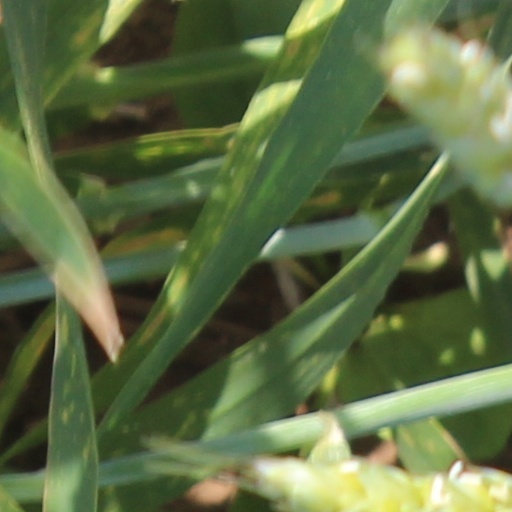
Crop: wheat